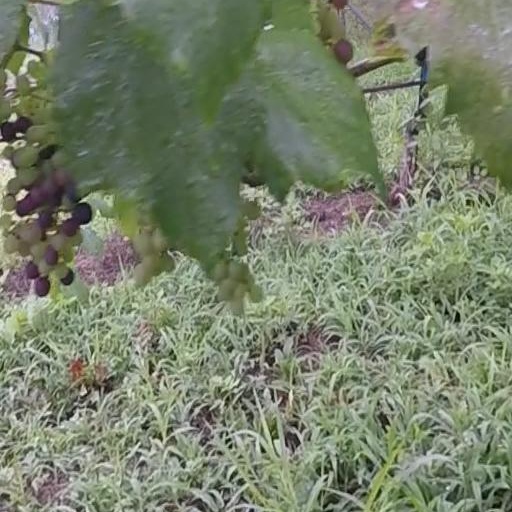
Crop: grape